2023 Hong Kong rainstorm and floods

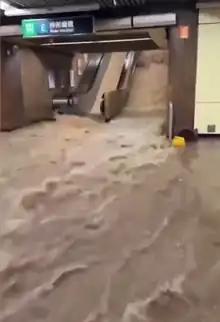
Flooding in Wong Tai Sin station

Vehicles were trapped due to the widespread flooding, including a flooded bus in Chai Wan on Hong Kong Island. In some parts of New Territories, chest-deep water forced residents to flee villages.